Svartidauði

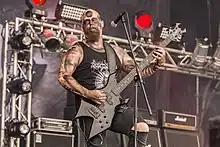
Svartidauði Party.San Metal Open Air 2019 05

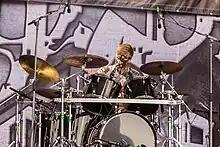
Svartidauði Party.San Metal Open Air 2019 03

Svartidauði were an Icelandic black metal band from Kópavogur that formed in 2002 and disbanded in 2022. The name 'Svarti Dauði' is Icelandic for "Black Death". They released three demos before they released their debut album "Flesh Cathedral" on Terratur Possessions in 2012, as well as a split EP with the Chilean black metal band 'Perdition'. "Flesh Cathedral" was received well by the metal press, gaining positive reviews from websites such as Metal-Fi, Lurker's Path, Metal Ireland, and LA Music Blog. Iceland Music Export writes that the band is "Already infamous for their chaotic and often violent live shows in their native Iceland..."